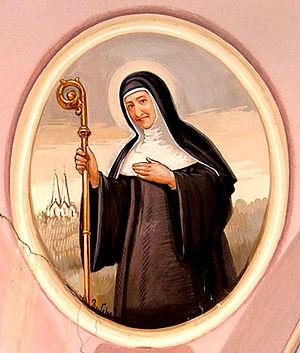
Sainte Mechtilde de Hackeborn est née en 1241 et morte en 1298. Figure de la Mystique rhénane, cette moniale cistercienne est l'une des fondatrices de la dévotion au Sacré-Cœur.
Cette liste concerne les saints et les bienheureux, reconnus comme tels par l'Église catholique, ayant vécu au XIIIᵉ siècle.